Parasitism

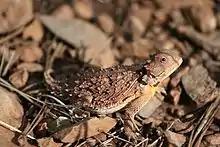
The dry skin of vertebrates such as the short-horned lizard prevents the entry of many parasites.

Among competing parasitic insect-killing bacteria of the genera "Photorhabdus" and "Xenorhabdus", virulence depended on the relative potency of the antimicrobial toxins (bacteriocins) produced by the two strains involved. When only one bacterium could kill the other, the other strain was excluded by the competition. But when caterpillars were infected with bacteria both of which had toxins able to kill the other strain, neither strain was excluded, and their virulence was less than when the insect was infected by a single strain.